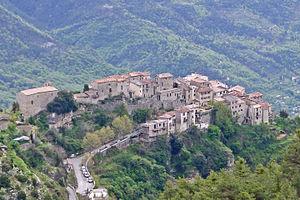
Vue du village de Bairols depuis la route des Châtaigniers.
Bairols est une commune française située dans le département des Alpes-Maritimes en région Provence-Alpes-Côte d'Azur. Ses habitants sont appelés les Bairolois.